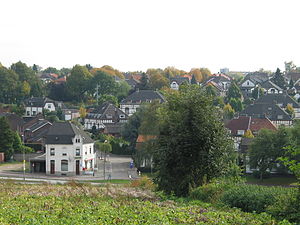
Landgraaf / Galleri
Landgraaf er en kommune, beliggende i den sydlige provins Limburg i Nederlandene. Kommunens areal er på 24,68 km², og indbyggertallet er på 37.376 pr. 1. april 2016.